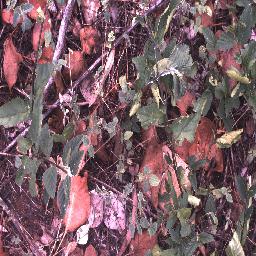
Label: negative